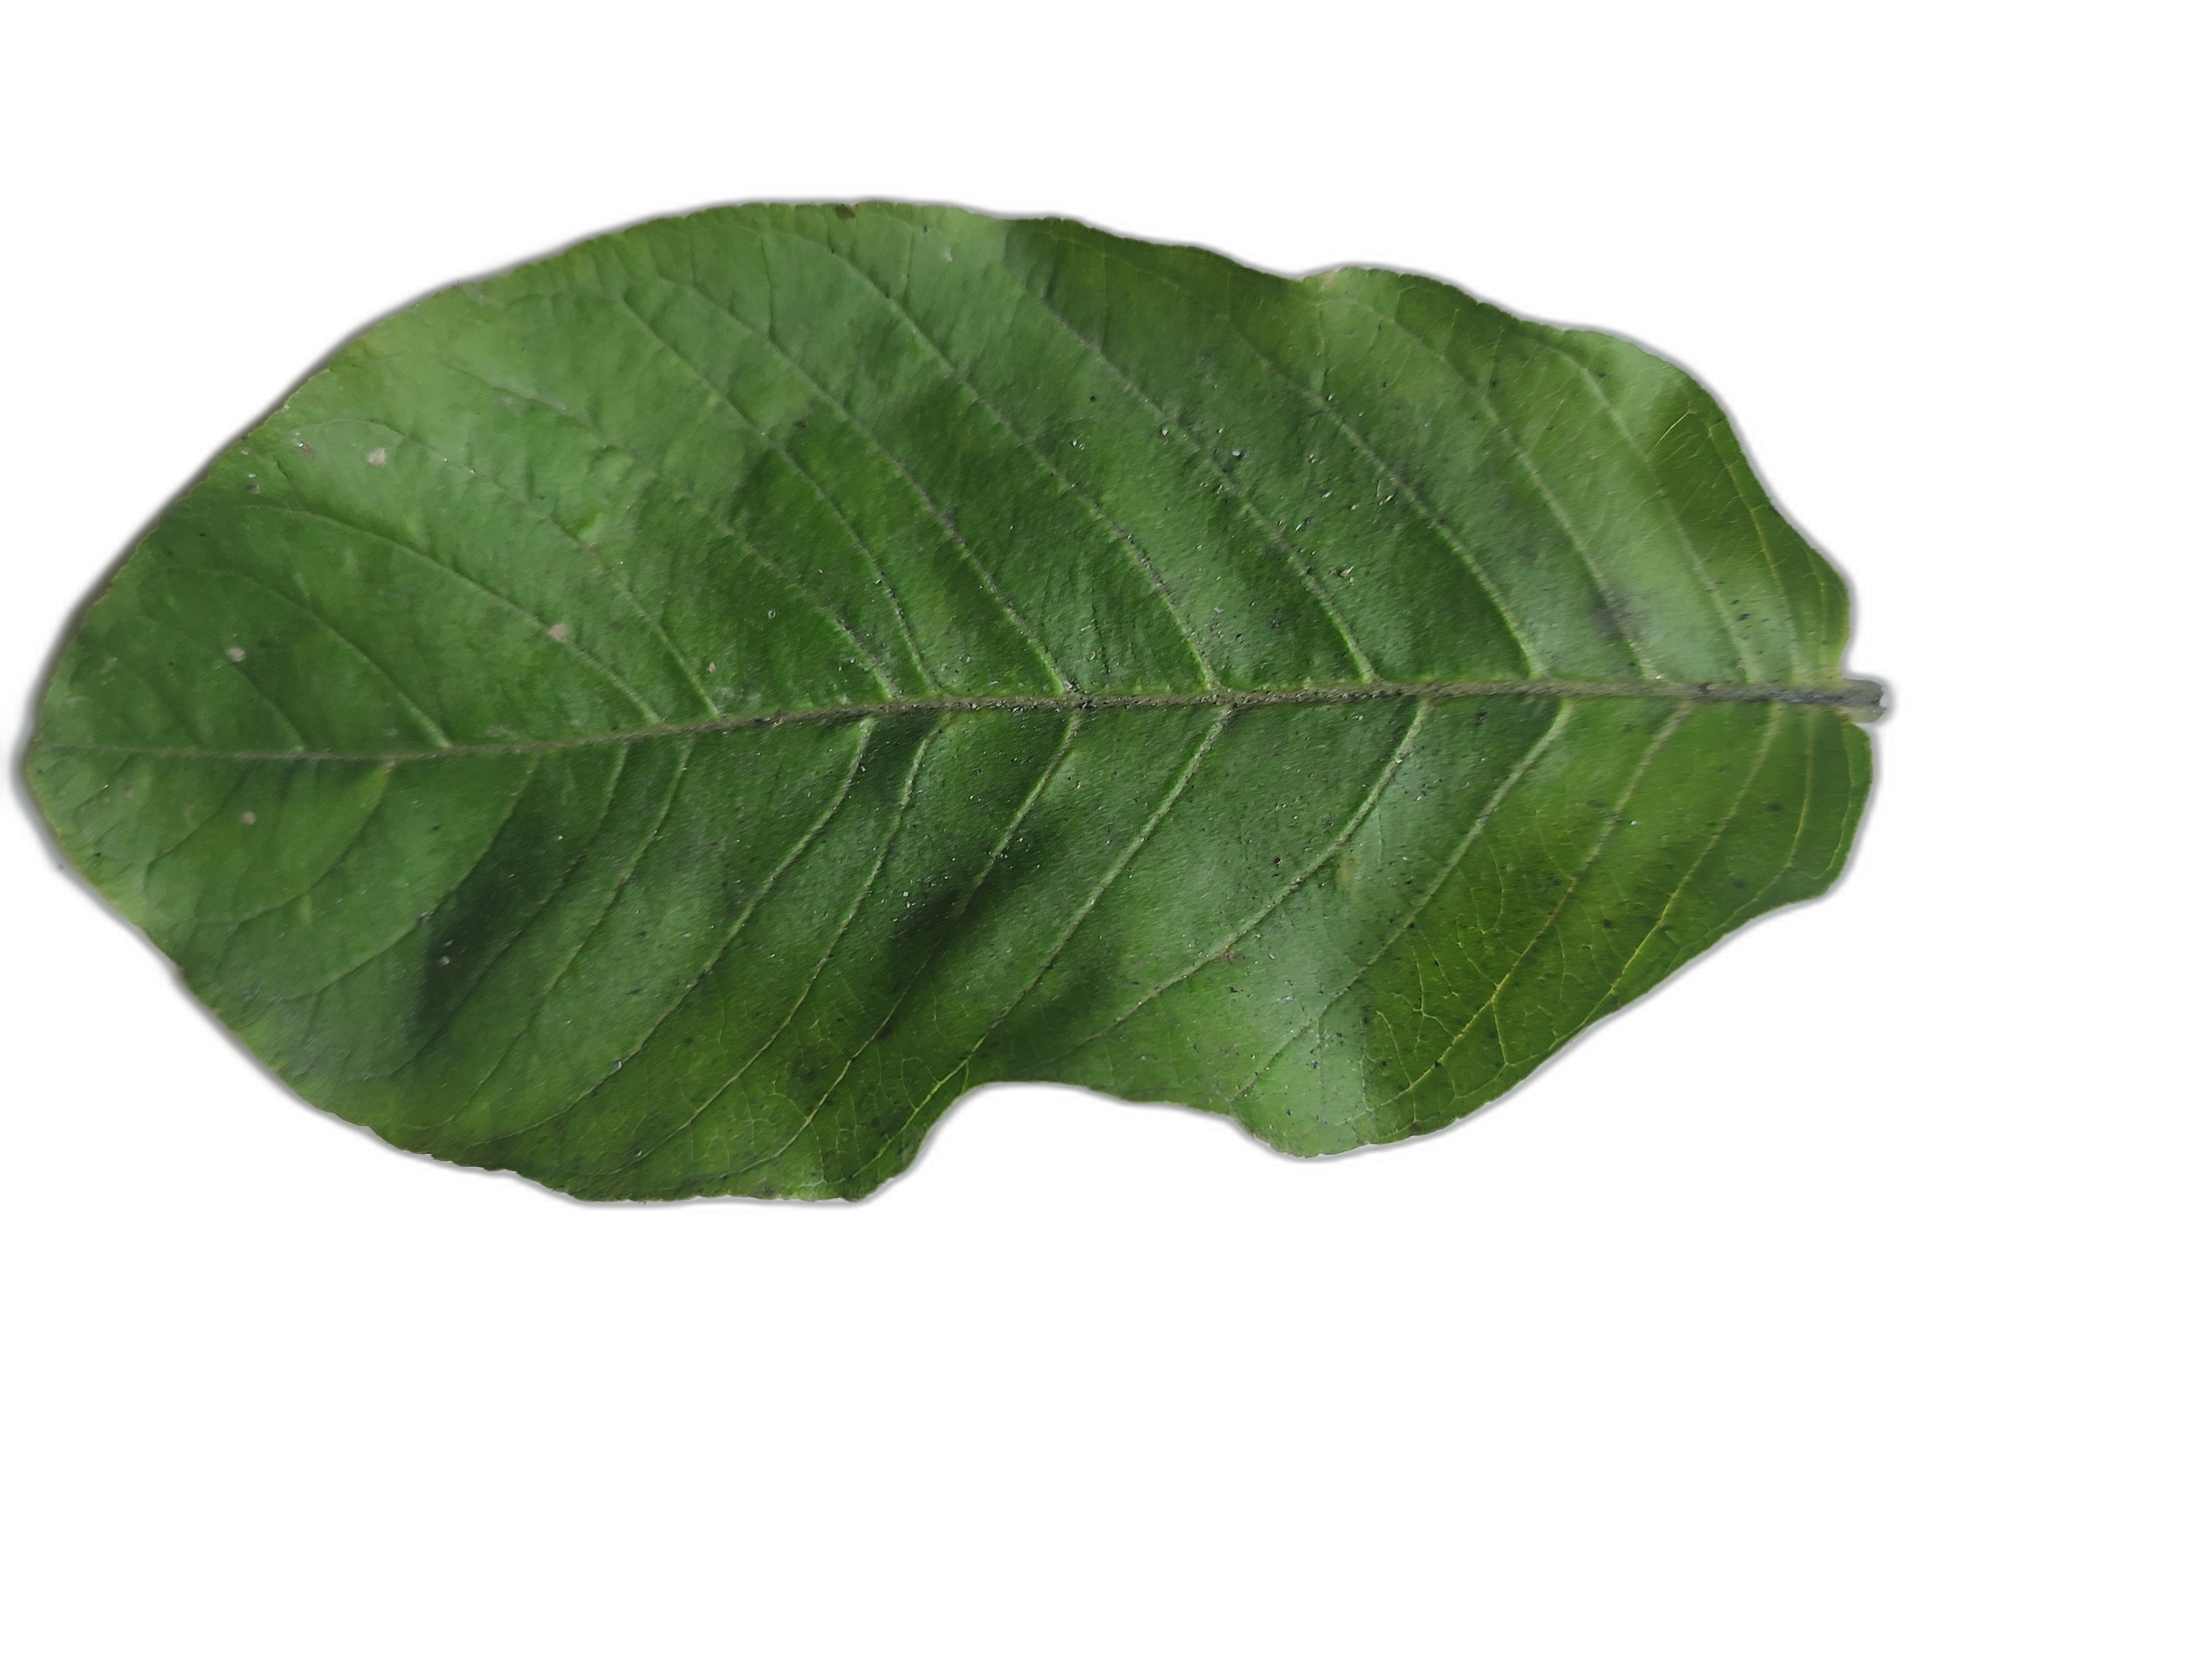
Plant part: leaf
Disease: Healthy